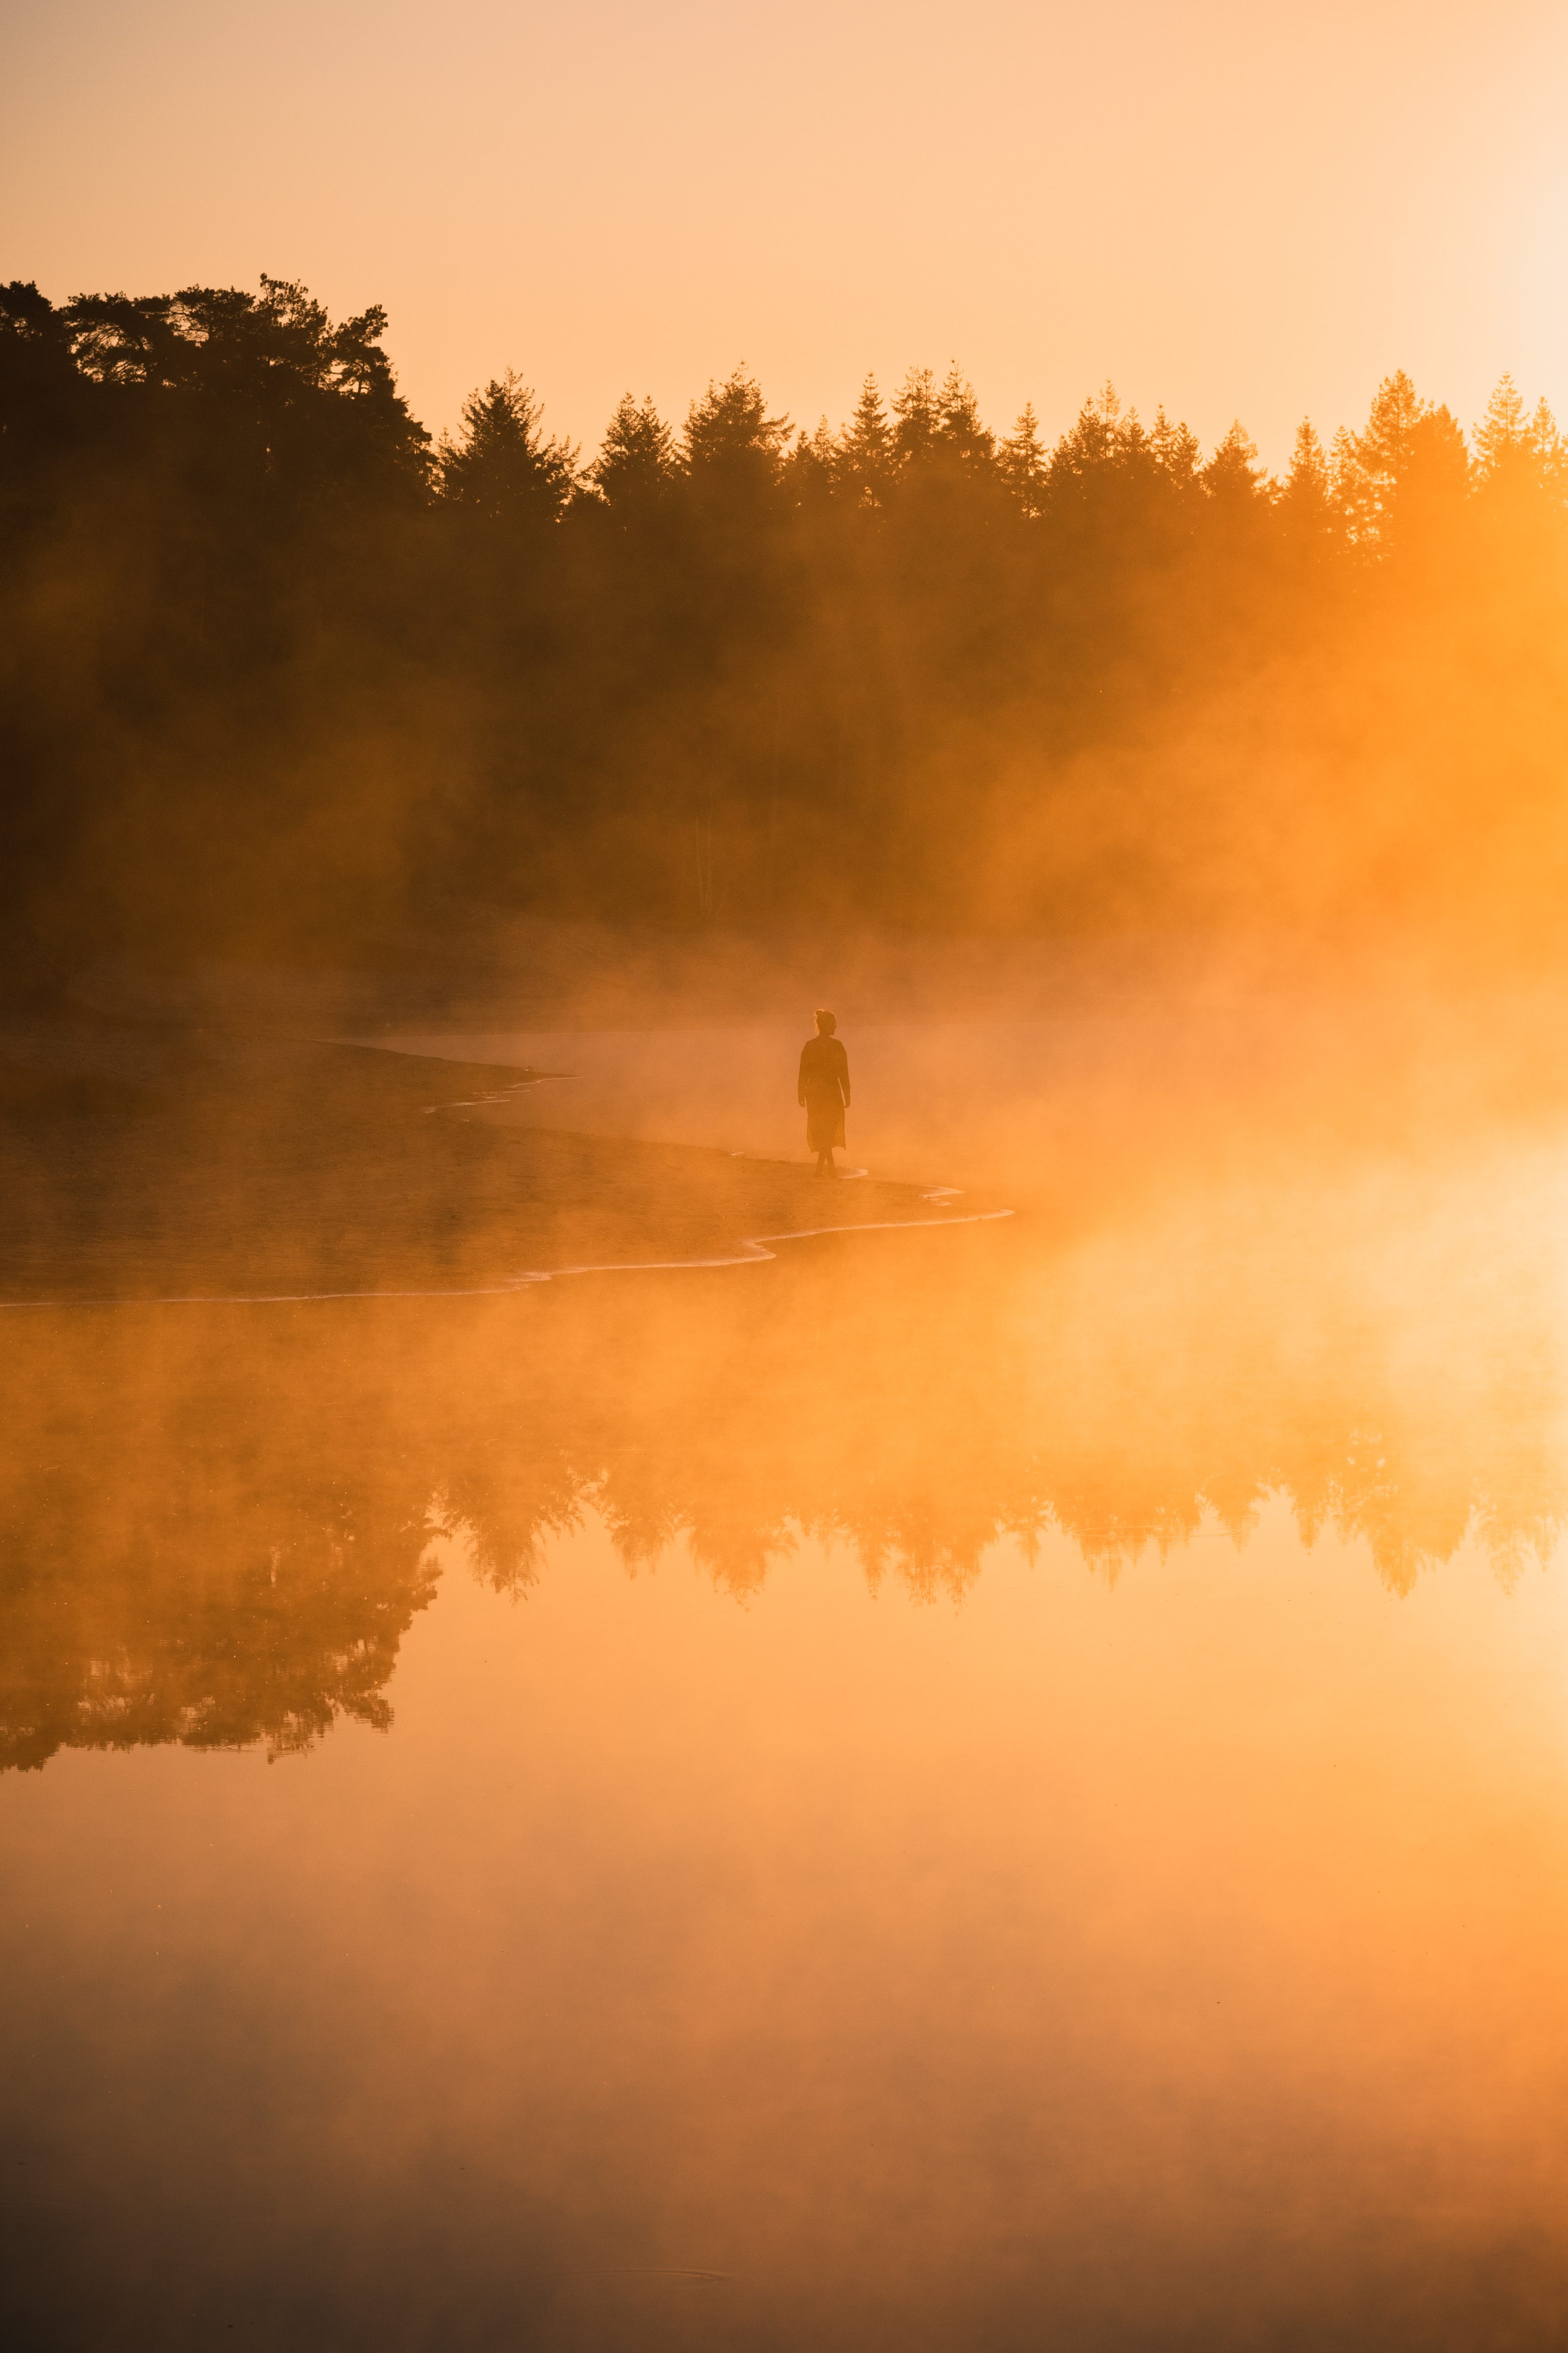
nature, brown, atmosphere, atmospheric phenomenon, natural landscape, orange, mist, sunlight, evening, reflection, sunset, bank, morning, sunrise, dusk, calm, fog, haze, dawn, peach, backlighting, silhouette, riparian forest, floodplain, lacustrine plain, wetland, red sky at morning, bayou